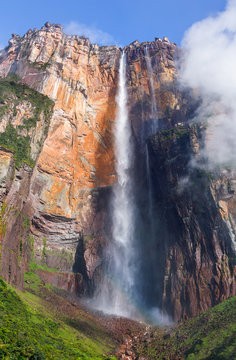
Landmark: Angel Falls